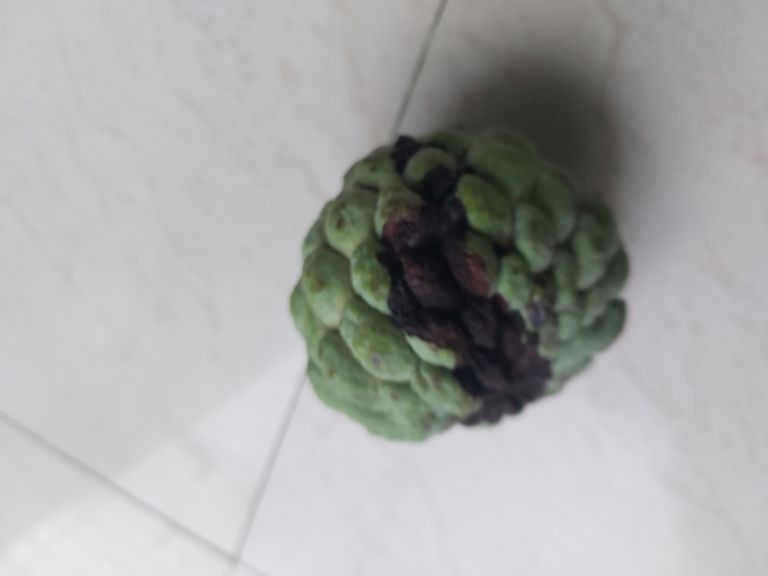
Disease label: Diplodia Rot